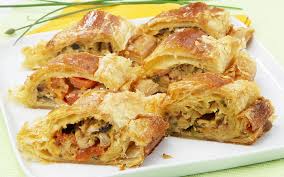
Yemek: borek